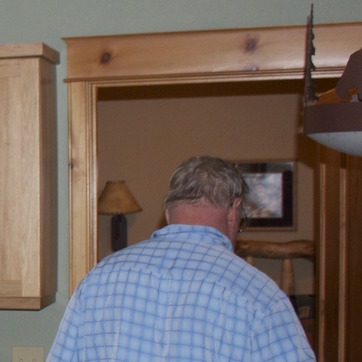
Material: hair